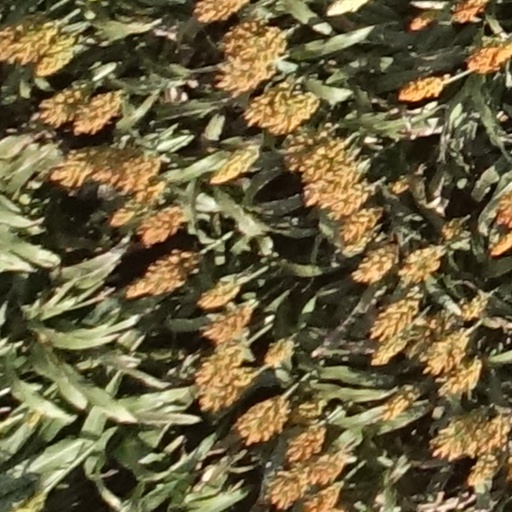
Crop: sorghum